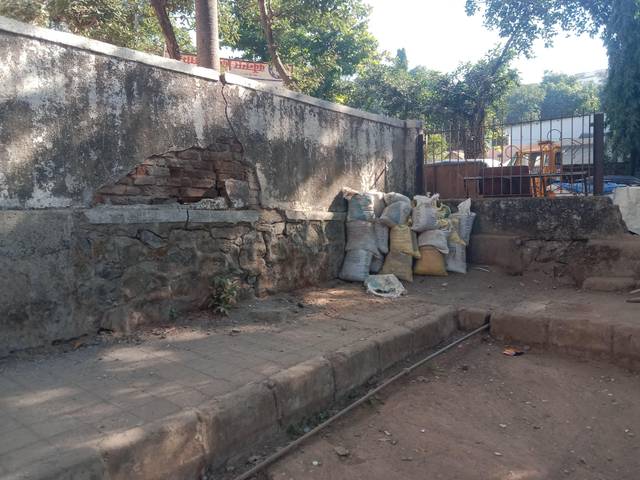
Region: India
Coordinates: 19.092, 72.902